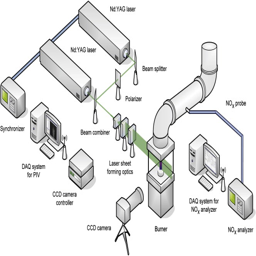
schematic diagram of the experimental setup